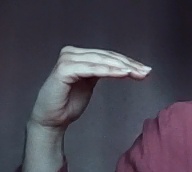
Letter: haa